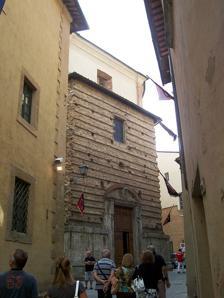
Building: Church of the Gesù, Montepulciano
Country: Italy
Year built: 1713
Roman Catholic church in Tuscany, Italy The church of the Gesù , also known as the Parish church of the Santissimo Nome di Gesù is a Baroque style, Roman Catholic church located on Via di Voltaio #101 in central Montepulciano , region of Tuscany, Italy . Facade of the Gesù'. History The Jesuit Order , who commissioned this church, after some initial travails, firmly settled in Montepulciano in 1606. The set up an office in the oratory of the Compagnia della Croce, near the present church, and by 1630 had set up a school. Seeking to attach a church to the school, they commissioned this church at the site of the Oratory of the Tre Ave . Construction only began by 1691, with plans for a circular layout with a large dome, designed by Giovanni Battista Origoni . However concerns with the soundness of the ambitious design in this hilltop town with steep borders, caused them to recruit a design from the fellow Jesuit, Andrea Pozzo , who had shown success in creating the interior illusion of a dome in Sant'Ignazio, Rome . Between 1702 and 1703, he worked in Montepulciano. Ultimately the church was completed in 1713 with the dome design of Sebastiano Cipriani . The exterior facade remains in unfinished brick, except for the portal. The interior has an elaborate Baroque decoration. The elliptical shape recalls the layout of Borromini 's San Carlino alle Quattro Fontane in Rome, with rhythmic uses of columns and pilasters. The stucco-work was completed by Francesco Notari , with four stucco statues by Bartolomeo Mazzuoli , two flanking each side chapel. The cupolina and "trompe l’oeil" side altars were painted by Antonio Colli . The apse, depicting the Glory of the Holy Name of Jesus (1901), was frescoed by Sallustio Tarugi . Other churches highly influenced by Borromini's San Carlino include Santa Rita da Cascia in Campitelli . References